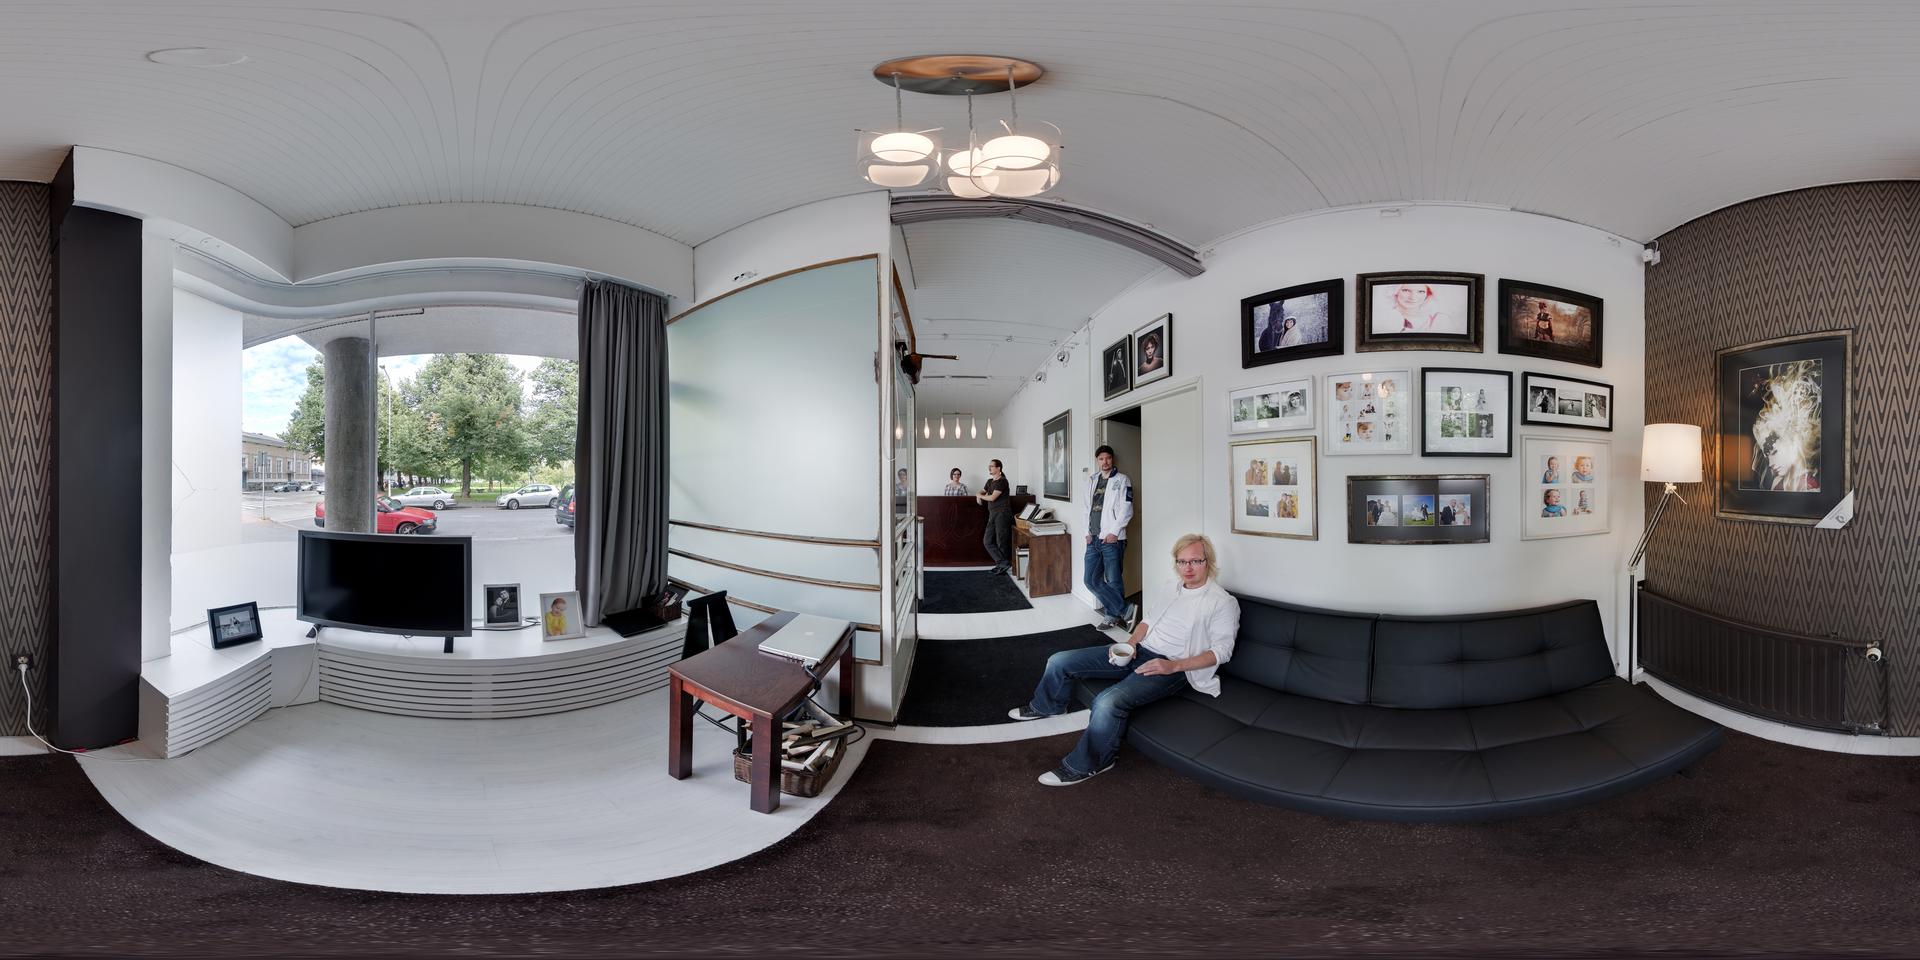
Referred object: the black TV on the window ledge

Referred object: the black curved leather sofa